Raphael Friedeberg

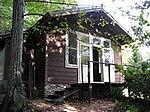
Casa Selma, a light-and-air bathing hut on Sanatorium Monte Verità

From 1911 to 1931, Friedeberg worked as a physician in the spa town of Bad Kudowa (Silesia) throughout the summer and at the natural healing Sanatorium Monte Verità in Ascona, Switzerland, in the winter. Friedeberg turned Ascona into "a center for itinerant anarchists" like Erich Mühsam (who called Monte Verità a "Saladorium") and Johannes Nohl. He introduced a "fresh air and nature therapy" and built "air huts" for his patients' recreation. The mixture of vegetarianism and anarchism attracted such visitors as Mikhail Bakunin, Peter Kropotkin, Lenin and Leo Trotsky.